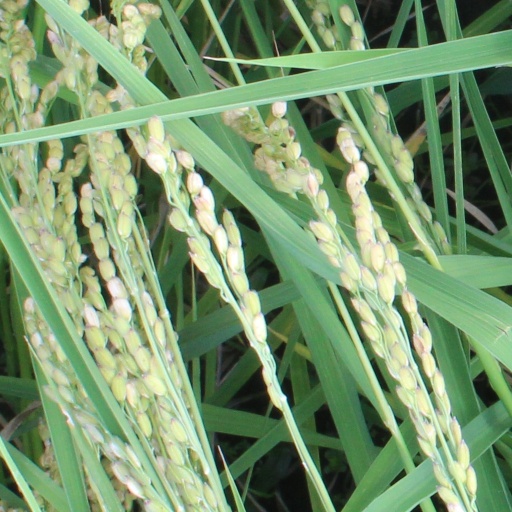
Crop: rice